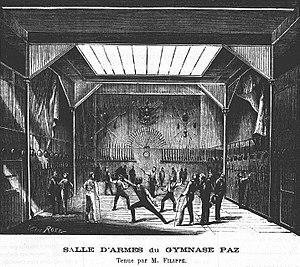
Escrime - publicité française de 1877.
L’escrime est un sport de combat. Il s’agit de l’art de toucher un adversaire avec la pointe ou le tranchant d’une arme blanche sur les parties valables sans être touché.